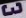
Number: 3